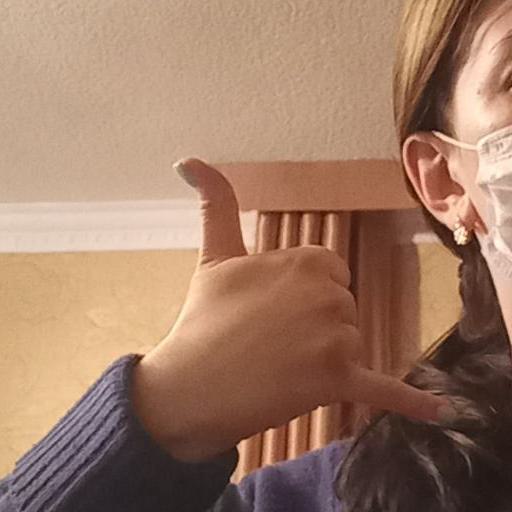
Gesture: call